Sakatsura Isosaki Shrine

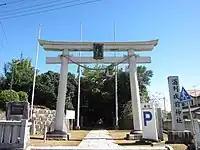
The shrine's first Torii gate

It is closely linked to Oarai Isosaki Shrine which also worships Sukunabikona.